Swiss Miss (film)

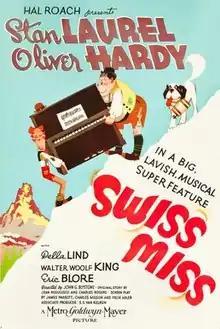
Theatrical release poster

Swiss Miss is a 1938 comedy film starring Laurel and Hardy. It was directed by John G. Blystone, and produced by Hal Roach. The film features Walter Woolf King, Della Lind and Eric Blore.